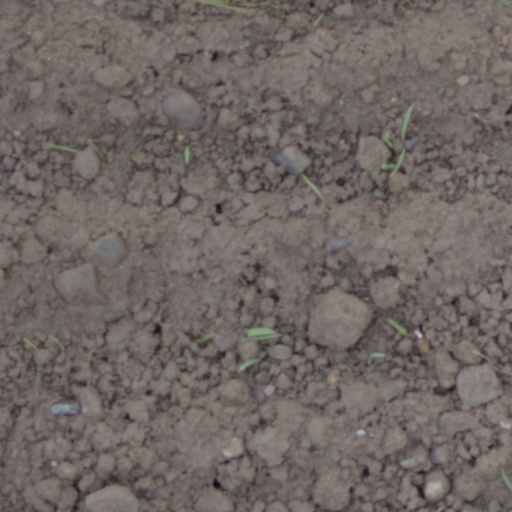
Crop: wheat